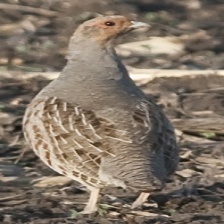
Species: GRAY PARTRIDGE
Scientific name: PERDIX PERDIX
ImageNet parent category: partridge